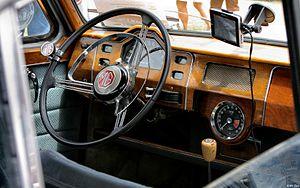
Le MG Magnette est une automobile produite par le constructeur anglais MG de 1953 à 1958. Le Magnette a été fabriquée en deux séries, la ZA et la ZB de 1953 à 1958, ensuite la Mark III et la Mark IV de 1959 à 1968, utilisant toujours une carrosserie Wolseley modifiée et un moteur Austin.